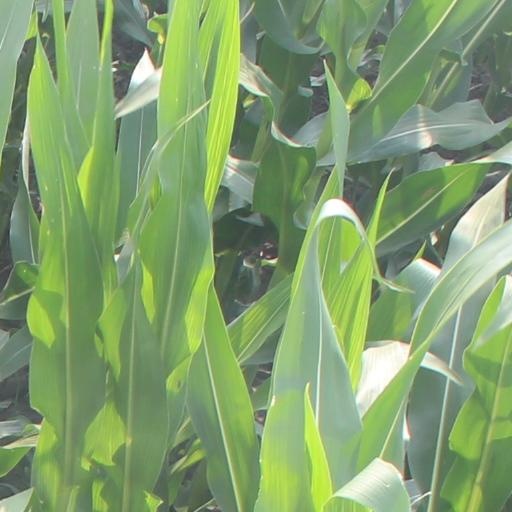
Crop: maize; corn